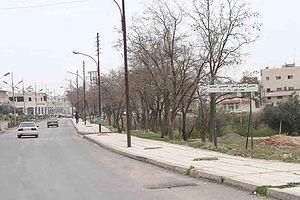
Siegfried Herbert Horn est un archéologue et un érudit allemand adventiste. Il est connu pour ses nombreux livres et articles et ses fouilles archéologiques à Tell Hesban en Jordanie. Il fut professeur d'archéologie et de l'histoire de l'Antiquité au Séminaire adventiste du septième jour de théologie de l'université Andrews à Berrien Springs dans le Michigan. Le musée d'archéologie Siegfried H. Horn à l'université Andrews fut nommé en son honneur.